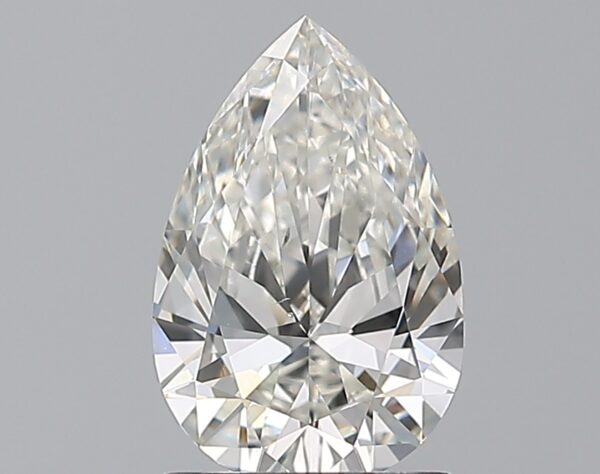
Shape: pear
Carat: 1
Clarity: VS2
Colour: F
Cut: EX
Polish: EX
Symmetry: EX
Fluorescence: ST
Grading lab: GIA
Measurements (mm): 8.84 x 5.77 x 3.3